List of The Brady Bunch characters

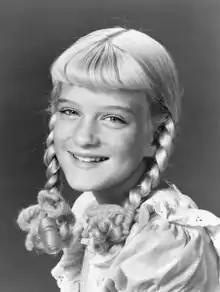
Cindy, as portrayed in the original series by Susan Olsen

Robert "Bobby" Brady (bottom right), portrayed by Mike Lookinland in the TV show, Jesse Soffer (credited as Jesse Lee) in the theatrical films, and Max Morrow in the TV movie, is the youngest Brady son. The clever and often overlooked youngest boy, Bobby was often portrayed as a whimsical dreamer, fantasizing about having various adventurous lifestyles, such as being a race car driver, a cowboy, and an astronaut. On one occasion, one of his fantasies came true when he got to play football with Joe Namath.